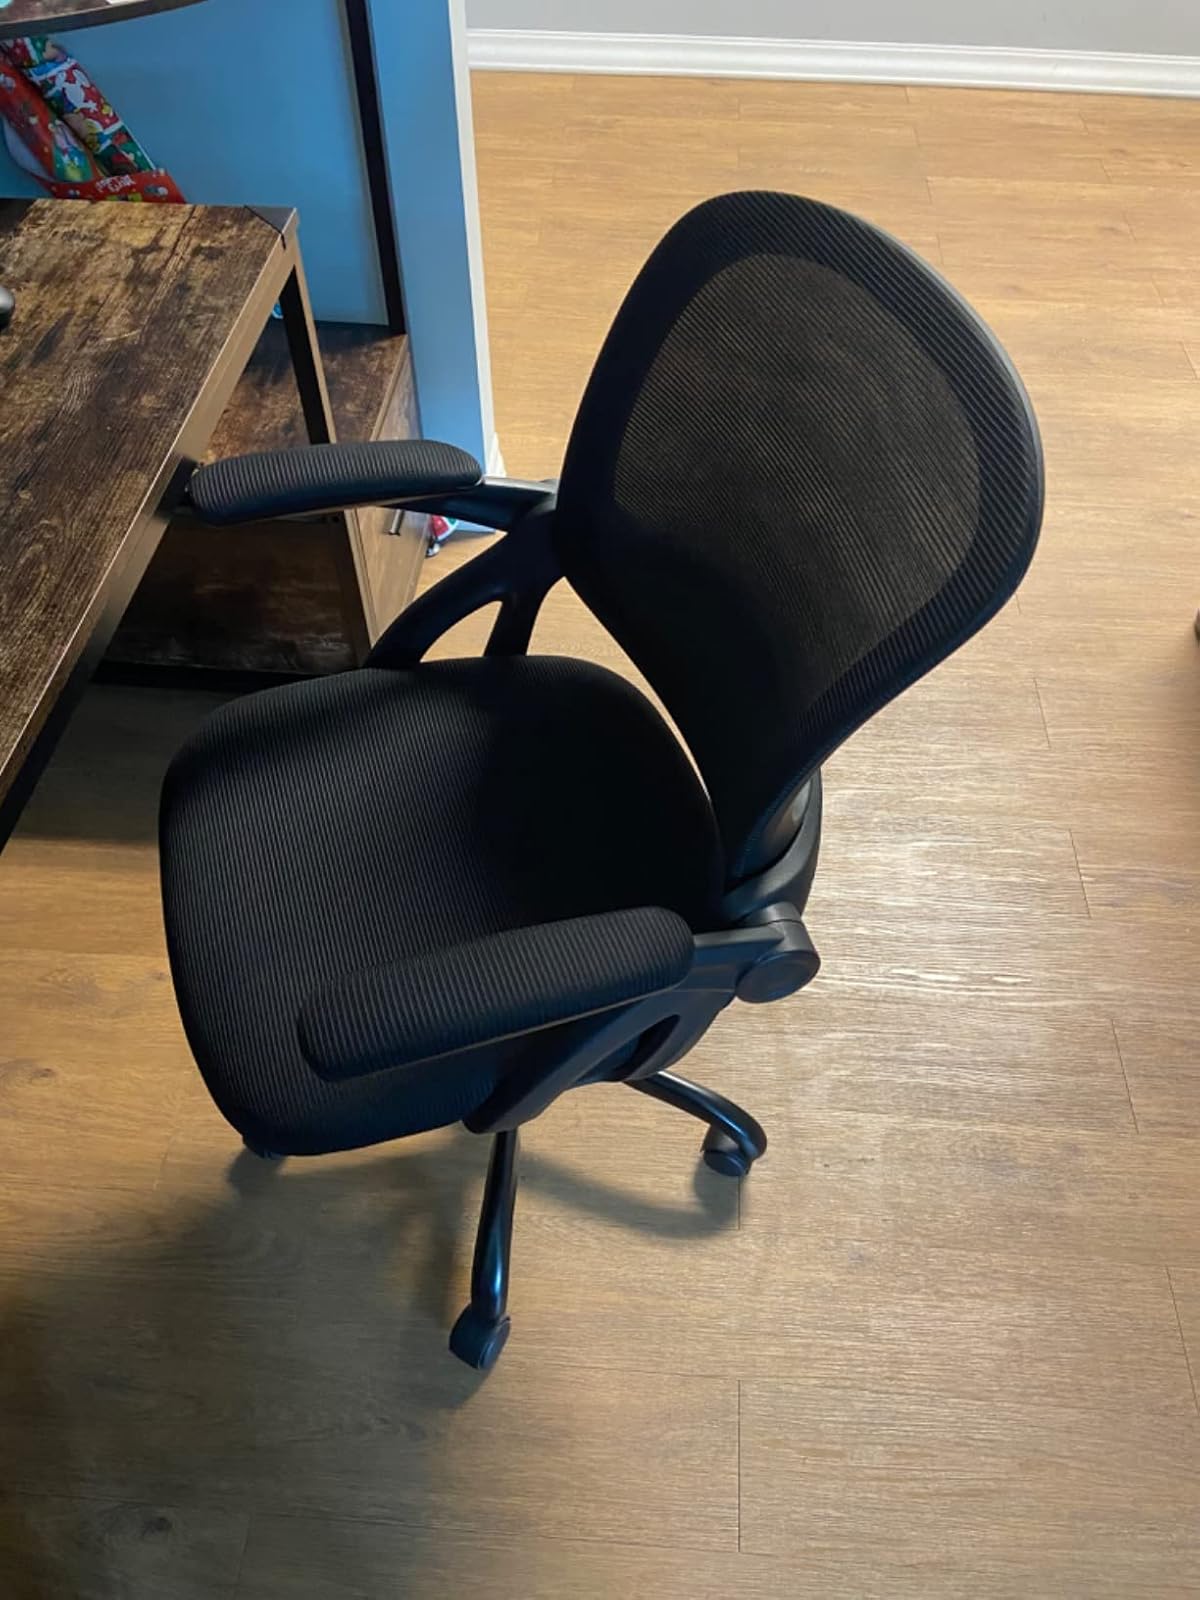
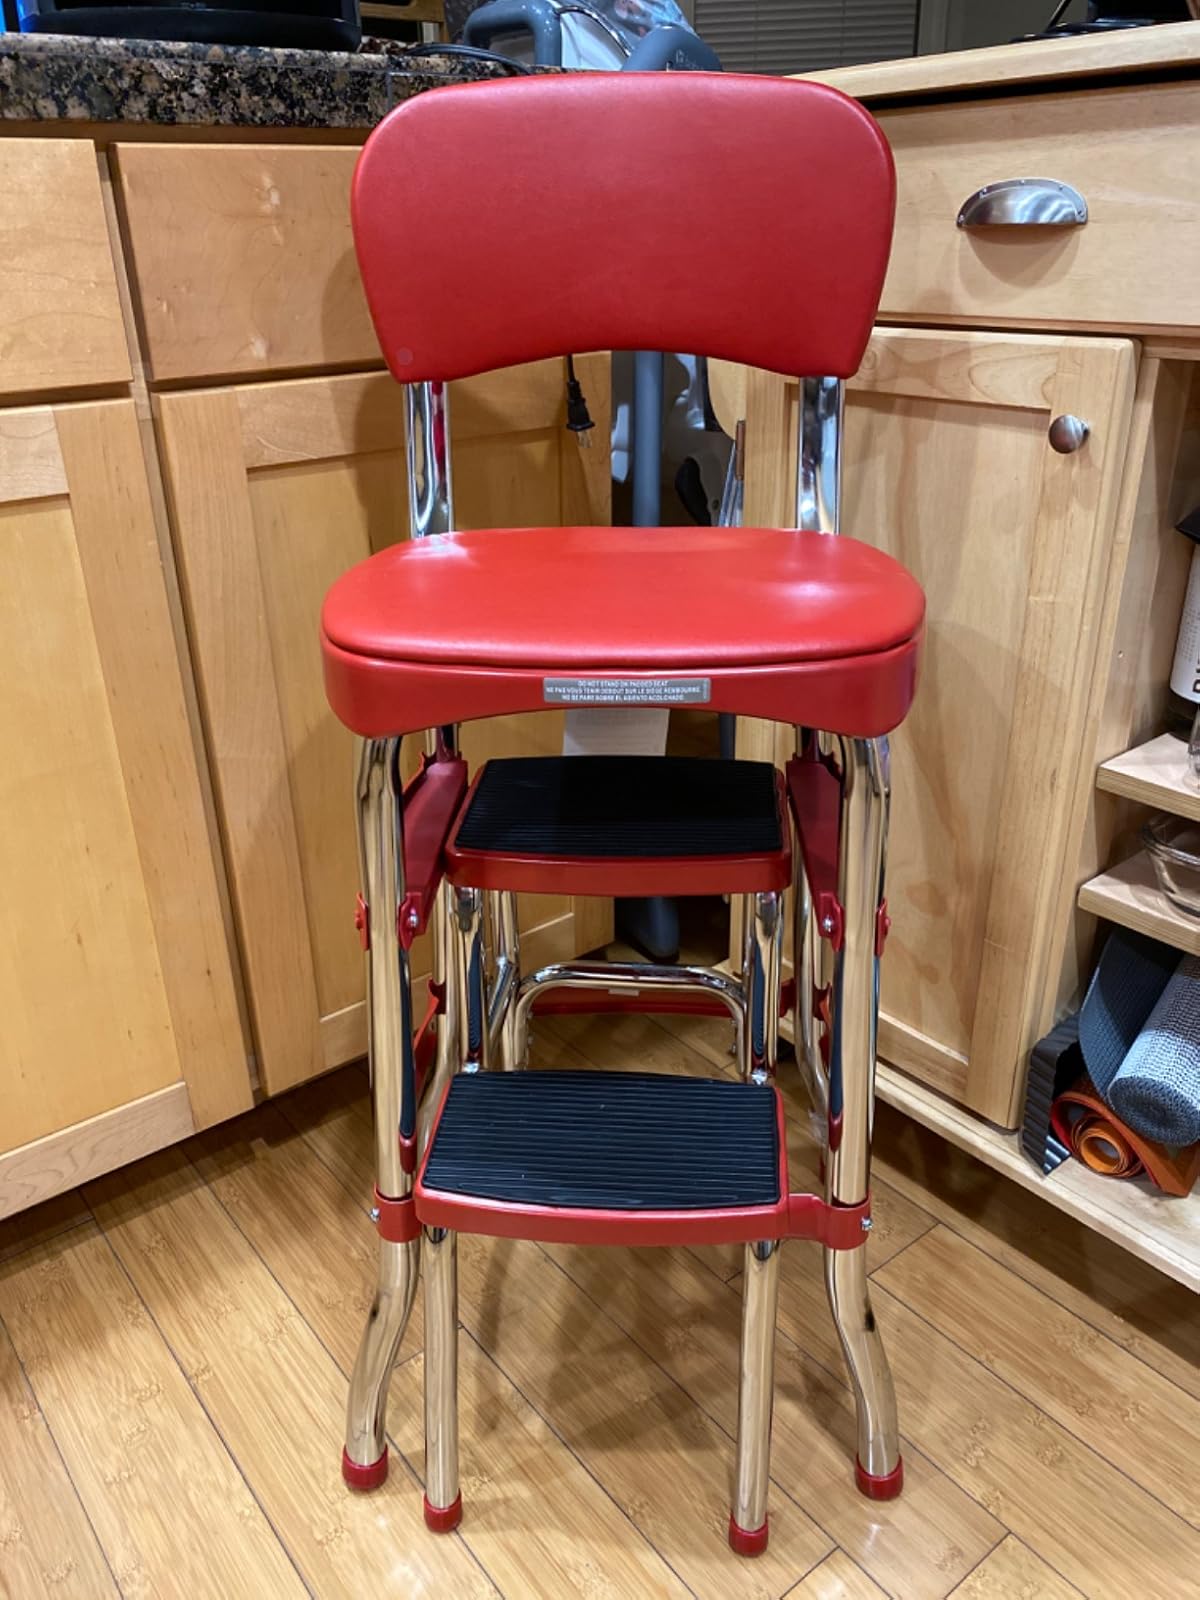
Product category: items_chair
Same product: no